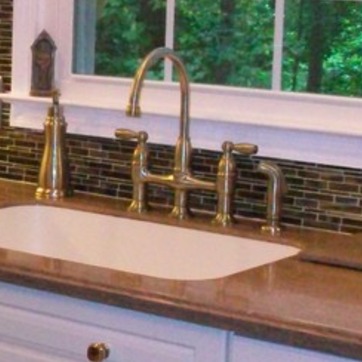
Material: metal